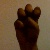
The image shows a hand gesture representing the letter 'E' in Indian Sign Language.